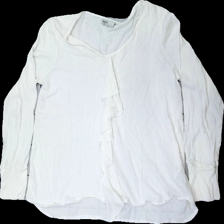
View: front
Type: Top
Category: Ladies
Brand: Me & I
Colors: White
Material: 100% cott
Cut: Regular, V-collar
Size: M
Price range: 50-100
Recommended usage: Reuse
Description: White top from Me & I, size M. Okay condition.